Metro 2033 (novel)

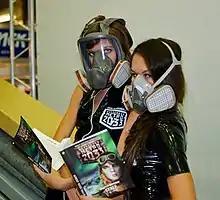
Promotional models for the video game adaptation with copies of the book at IgroMir 2010

First-person shooter video game "Metro 2033", developed by the Ukrainian studio 4A Games, was released worldwide in 2010. Glukhovsky said that he had chosen a video game adaptation over a film as it gave him more artistic freedom to work. Two sequels also developed by 4A Games, "" and "Metro Exodus", were released in 2013 and 2019.